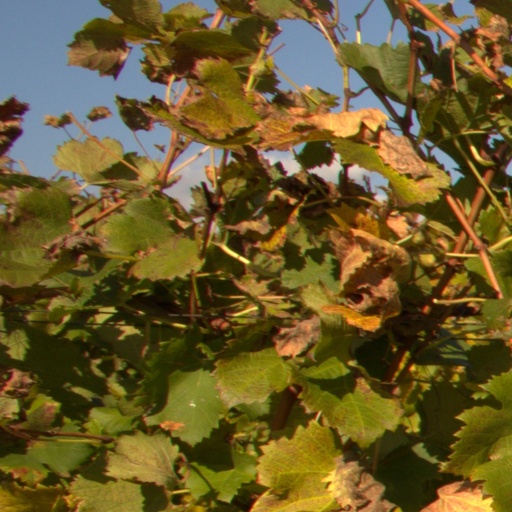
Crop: grape